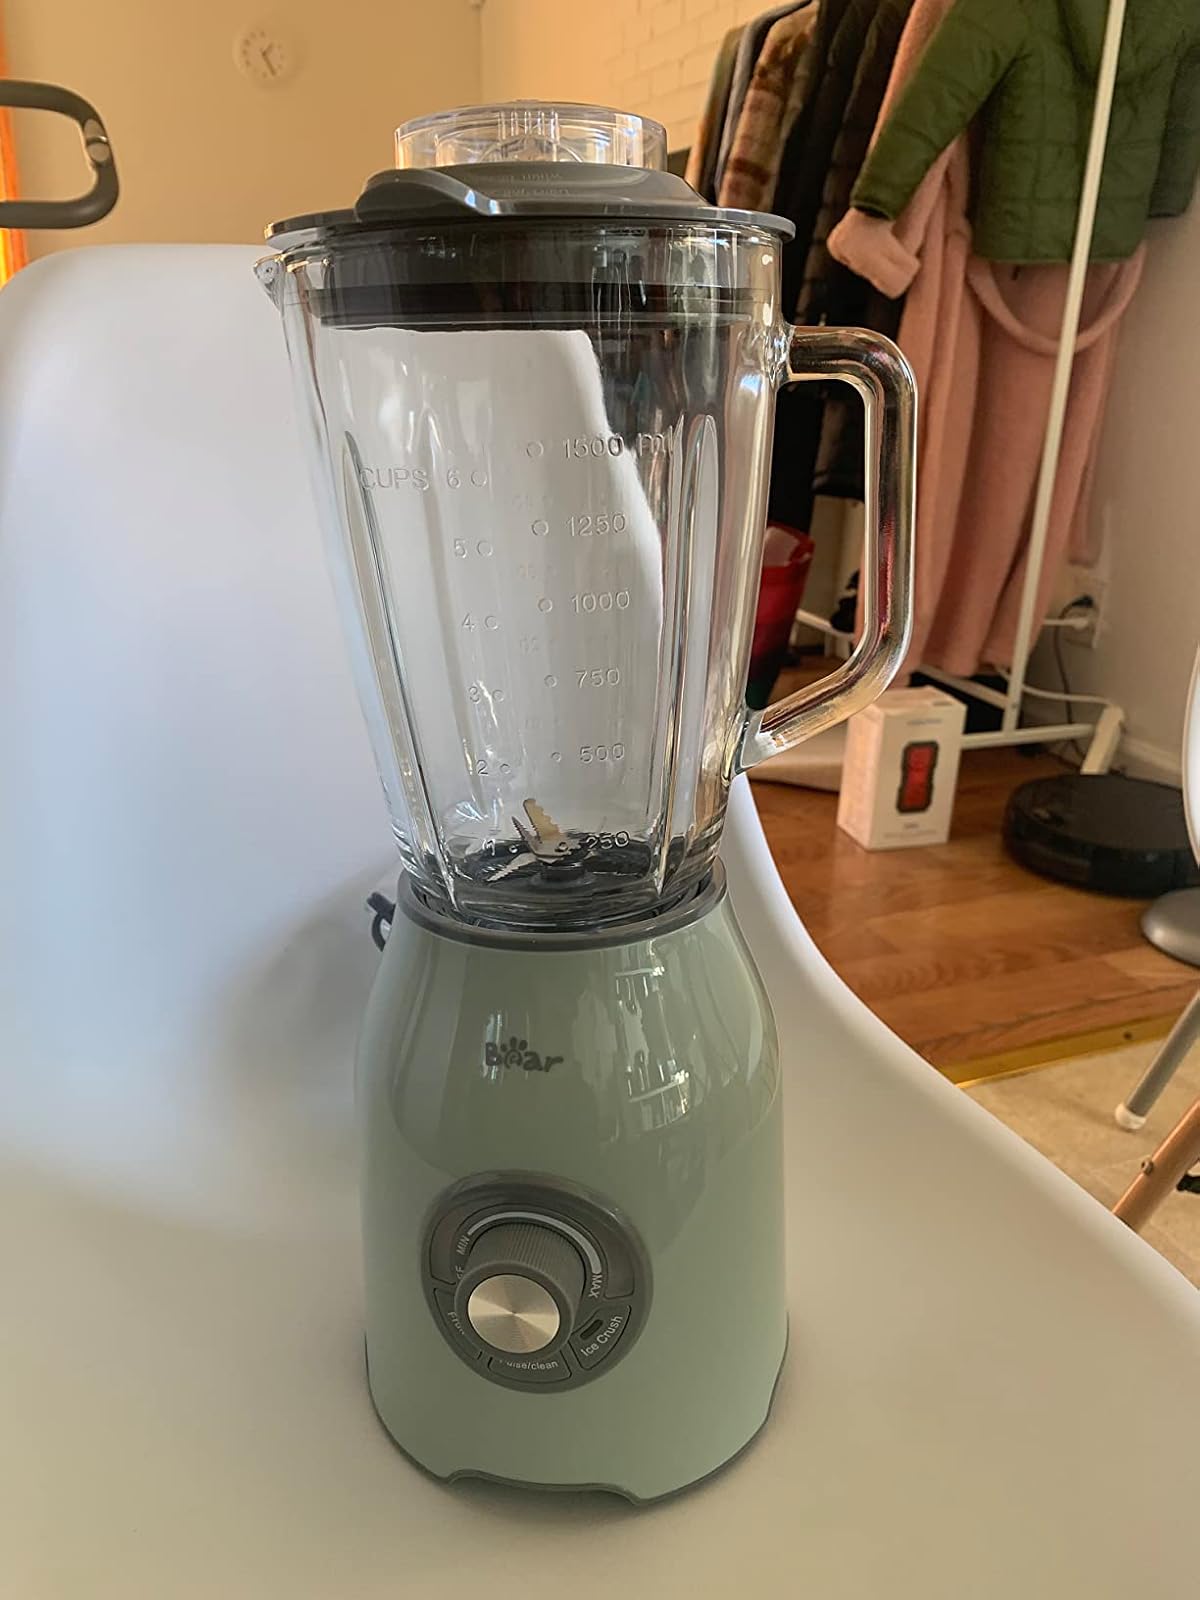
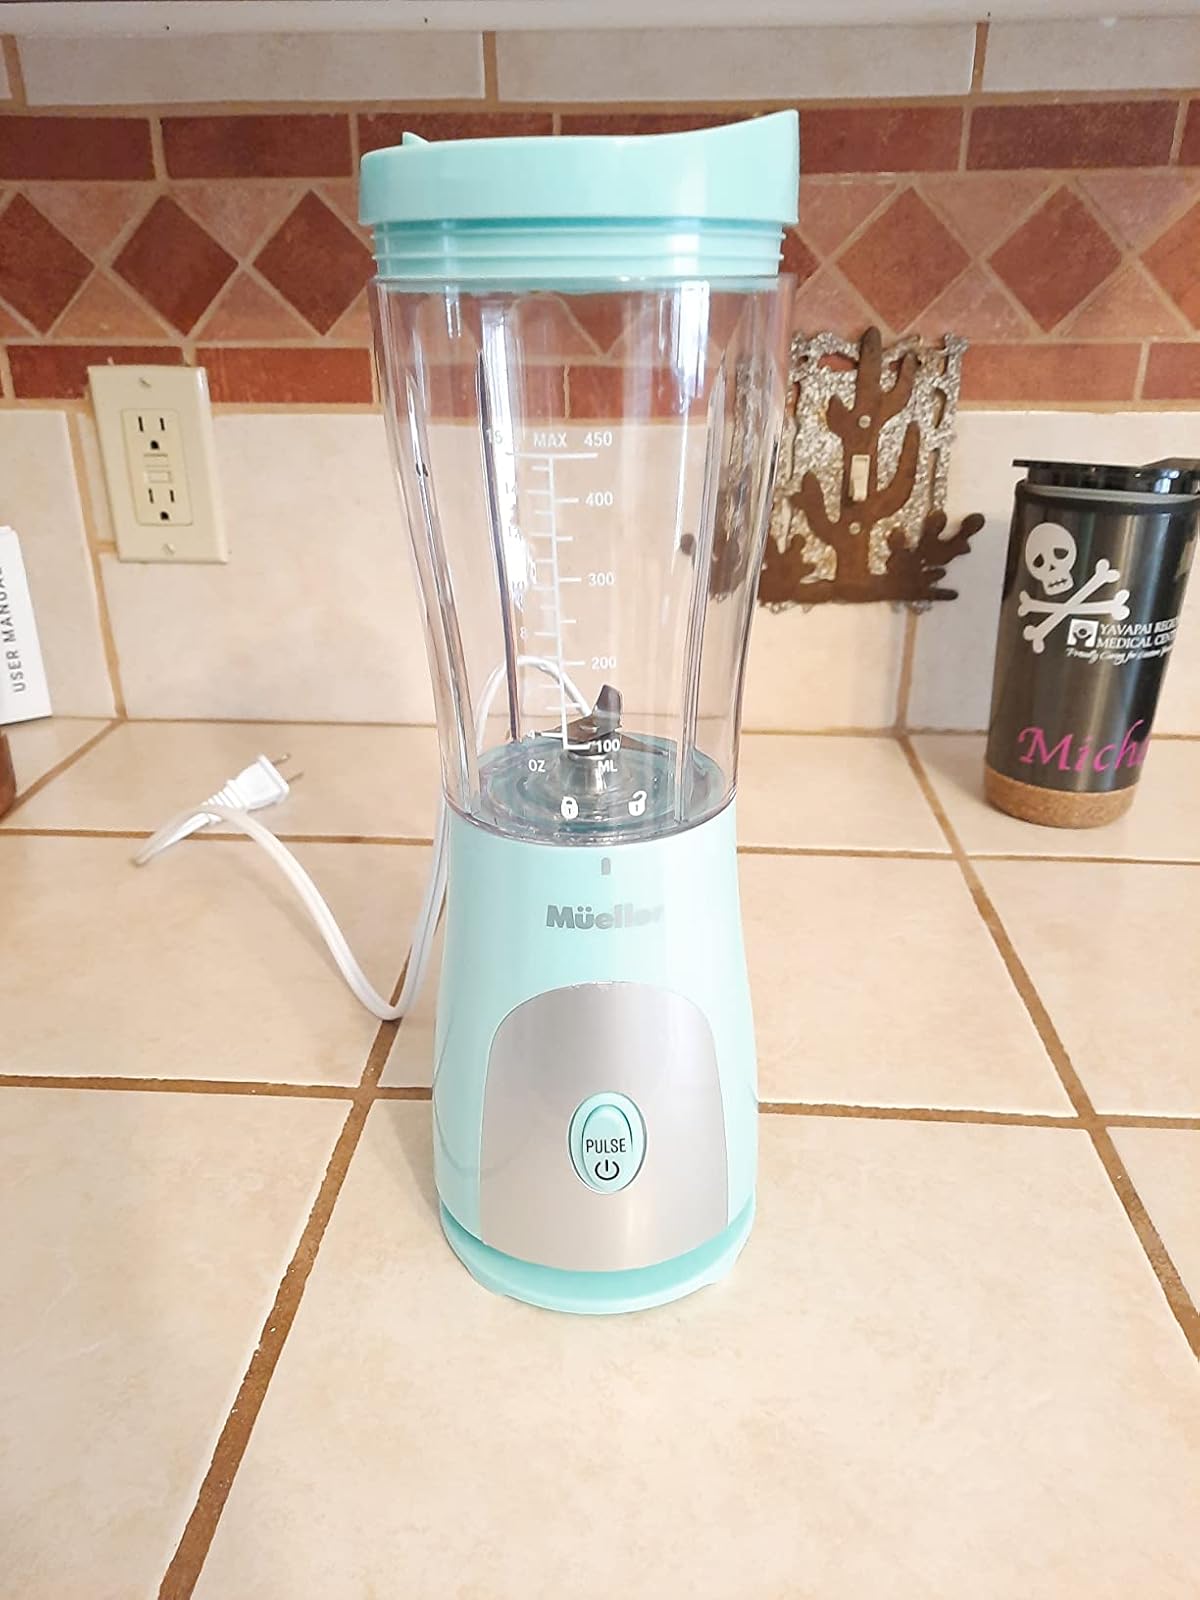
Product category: items_blender
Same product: no